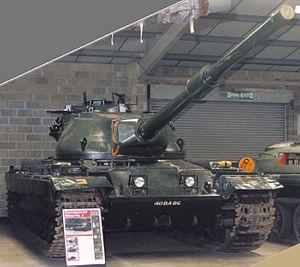
Le FV214 Conqueror, aussi connu sous l'appellation de Tank, Heavy Gun No 1 120 mm Conqueror était un char lourd britannique de la Guerre froide. Il fut conçu pour répondre au char lourd soviétique IS-3. Son canon de 120 mm nettement plus gros que l'Ordnance QF 20 pounder de 83,4 mm des chars Centurion de l'époque lui permettait de fournir un appui anti-char à longue portée. Chaque régiment blindé des troupes d'occupation britanniques en Allemagne en reçut neuf ; ils opéraient habituellement par trois. Mis en service en 1955, il fut remplacé par le char de combat Chieftain en 1966, sans avoir jamais combattu.